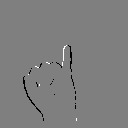
ASL letter: i